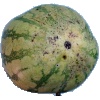
Label: Watermelon 1